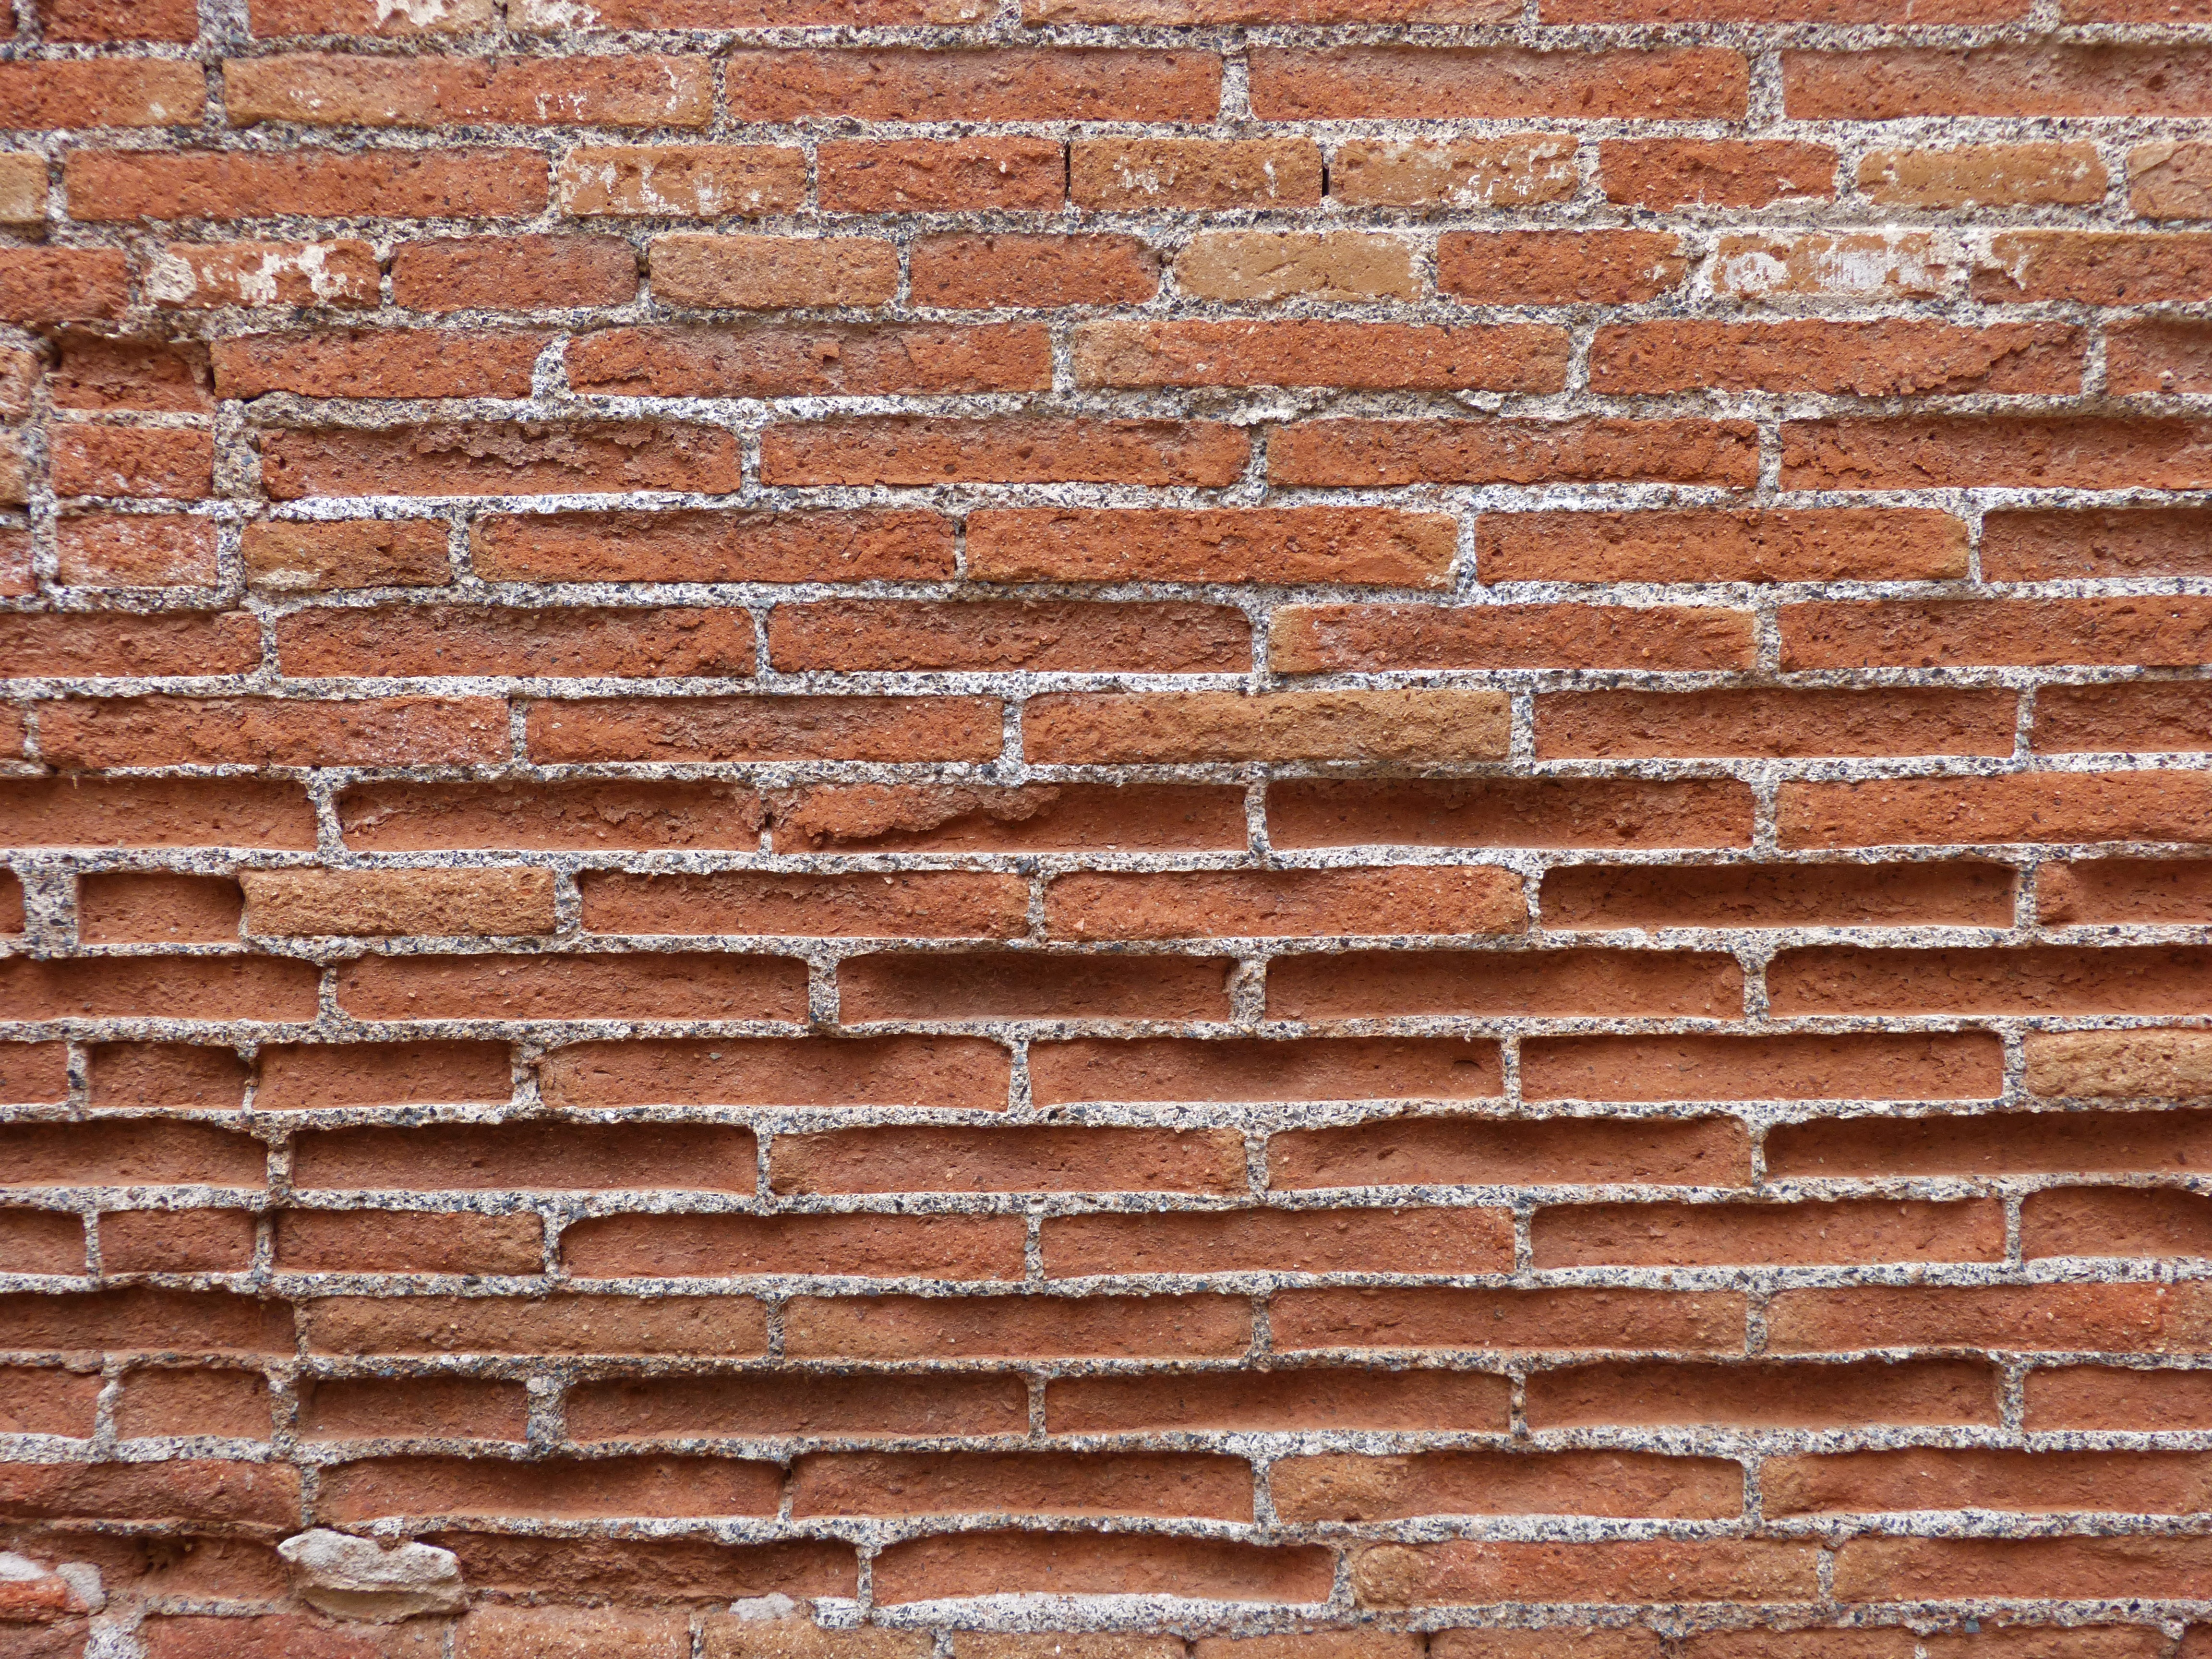
wood, texture, floor, wall, stone wall, brick, material, worn, background, brickwork